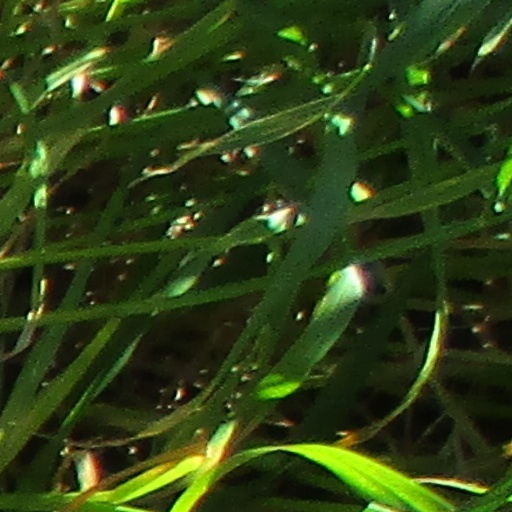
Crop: wheat